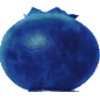
Label: Huckleberry 1